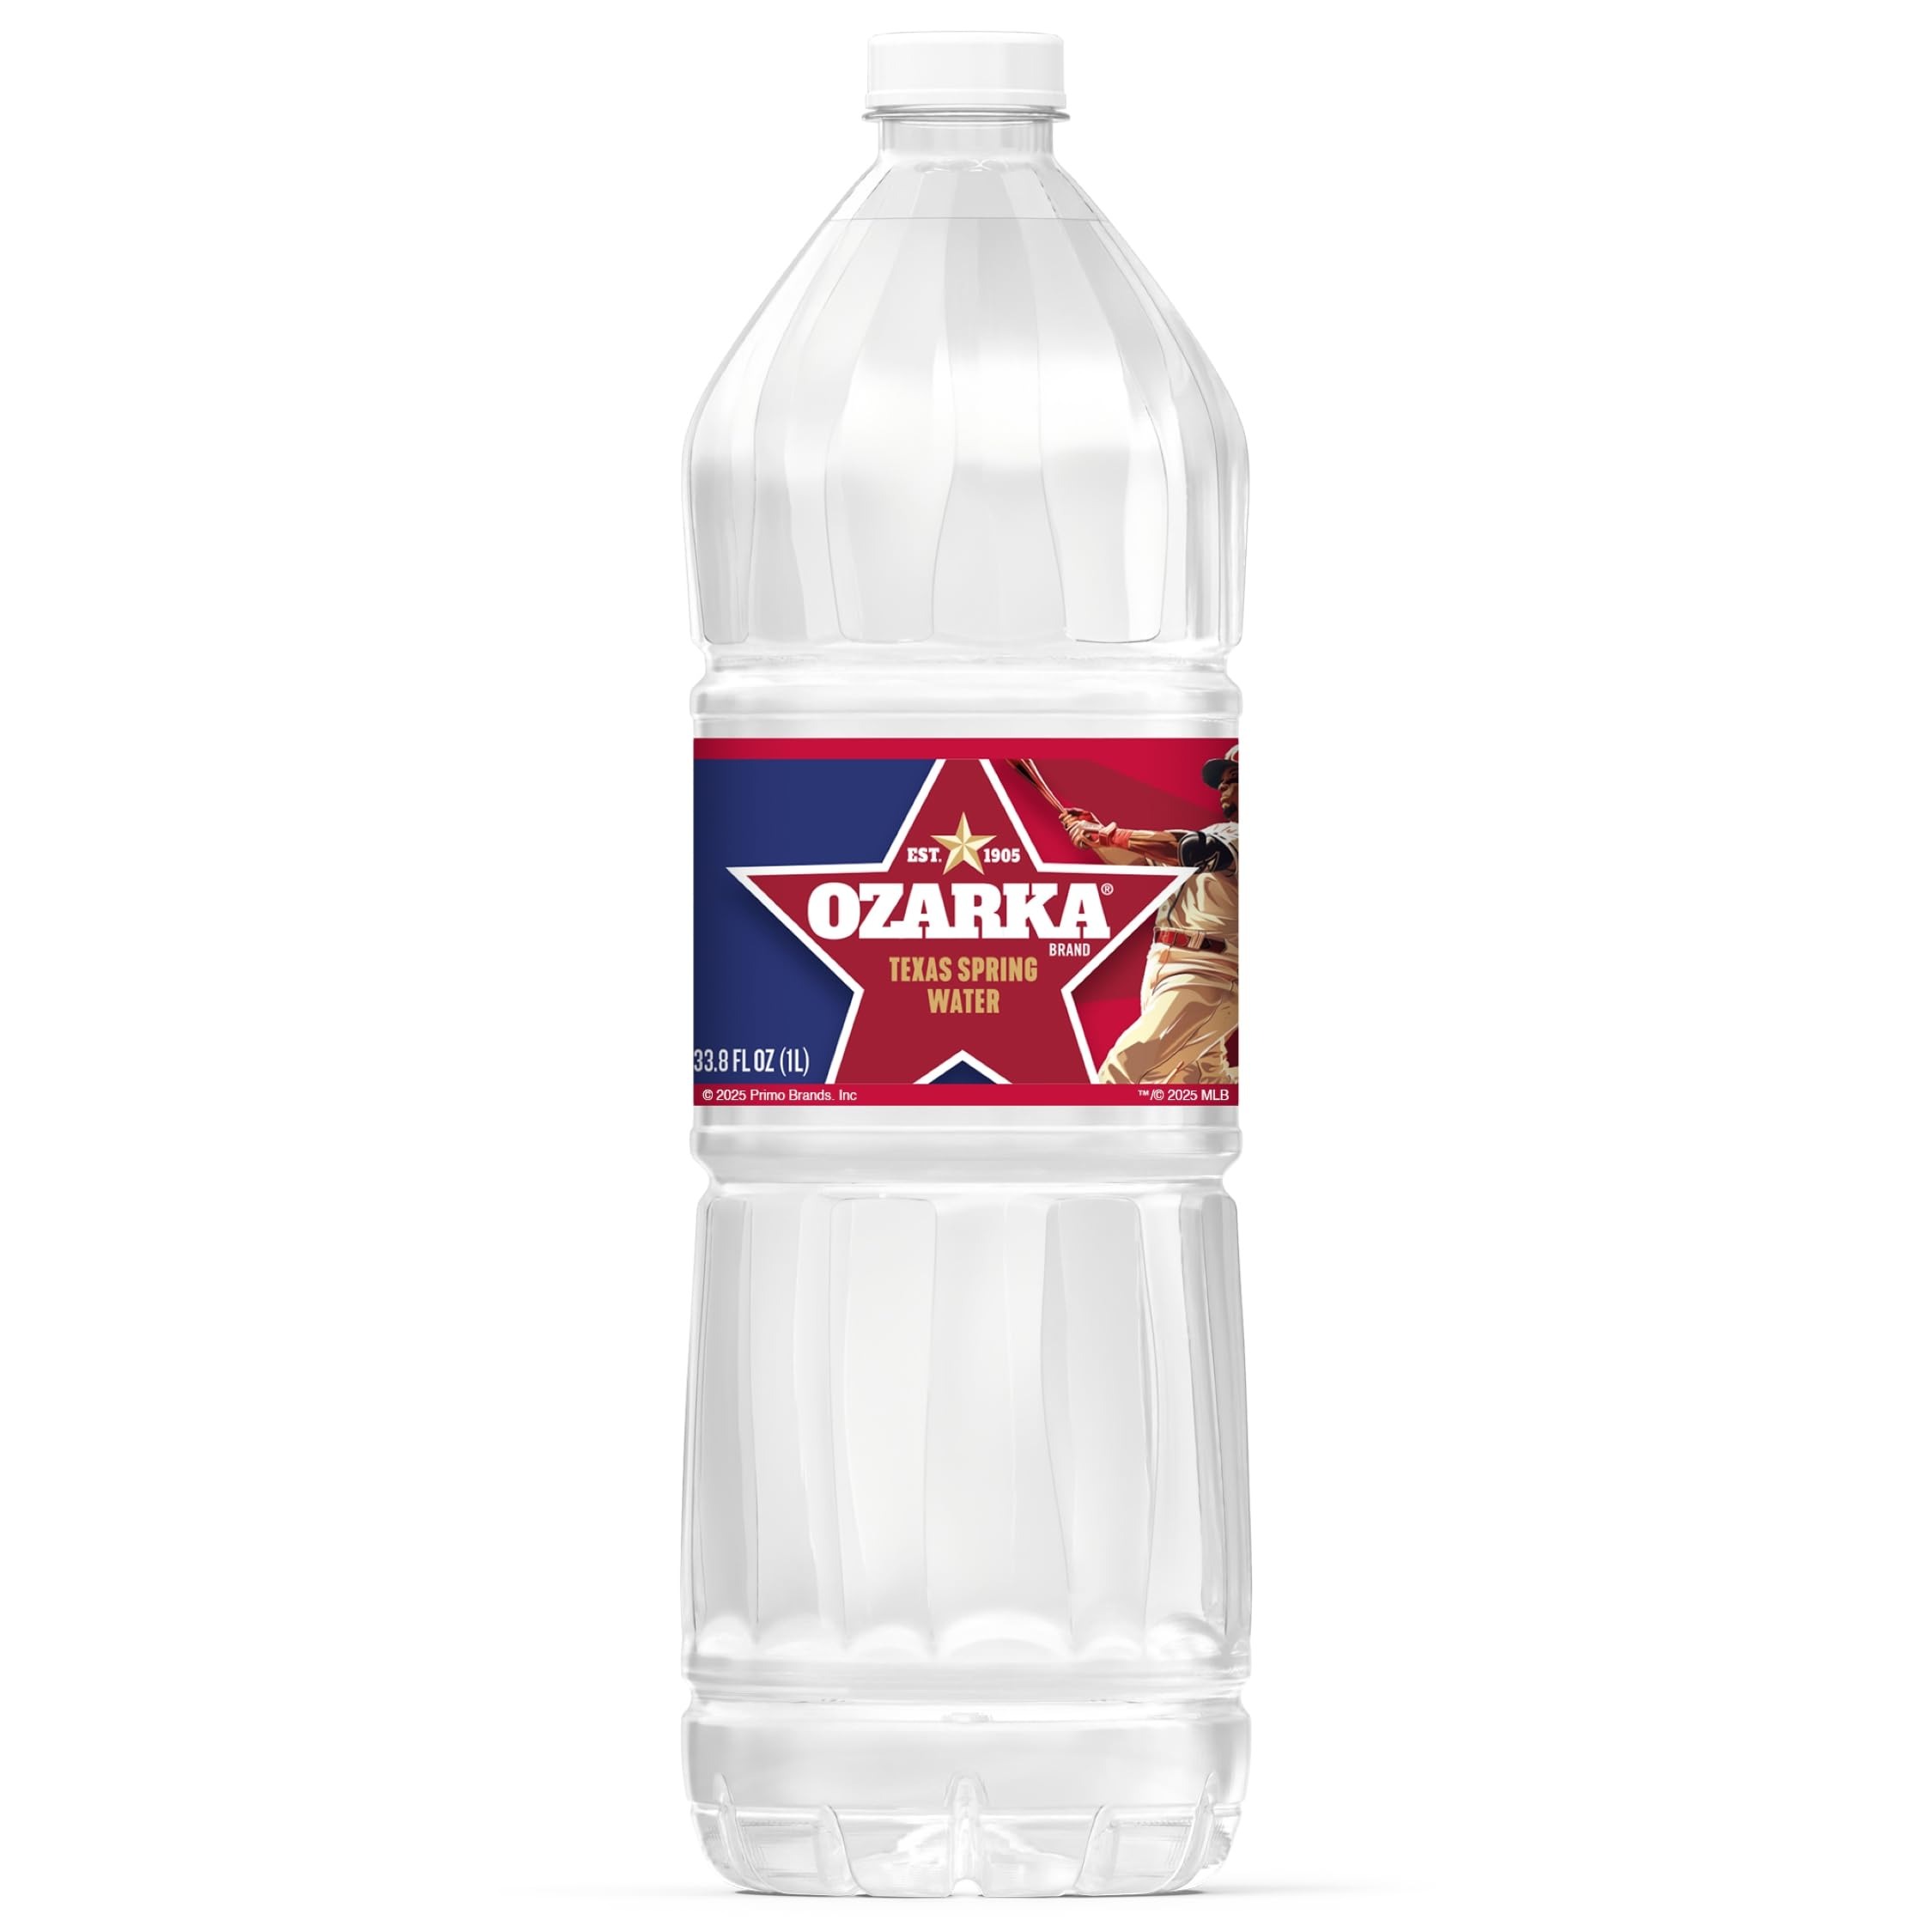
Item Name: Ozarka Brand Natural Spring Water, 33.8 oz
Bullet Point 1: 33.8-ounce/1-liter plastic bottle: enough to share or last throughout the day
Bullet Point 2: 100 percent natural spring water: zero calories, no sweeteners and no artificial colors or flavors
Bullet Point 3: Contains naturally balanced minerals for a crisp, clean taste
Bullet Point 4: Every bottle is 100 percent recyclable (excluding label and cap)
Value: 33.8
Unit: Fl Oz

Price: 13.99